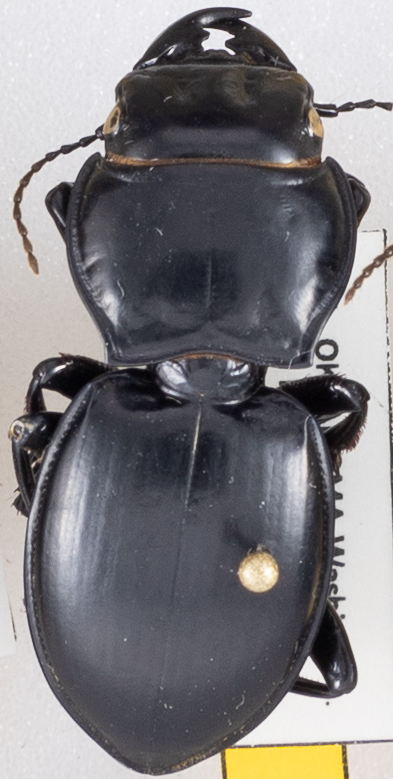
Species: Pasimachus californicus
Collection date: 2022-09-07
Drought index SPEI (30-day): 0.47
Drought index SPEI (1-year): -2.09
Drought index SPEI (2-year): -1.01